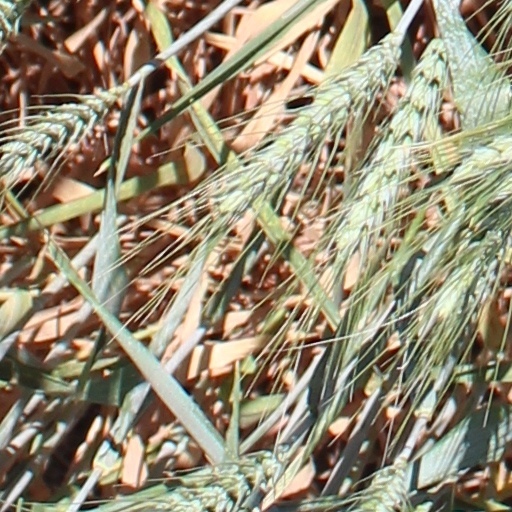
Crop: wheat